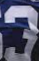
Number: 3